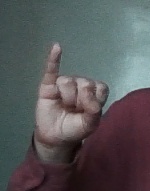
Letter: meem